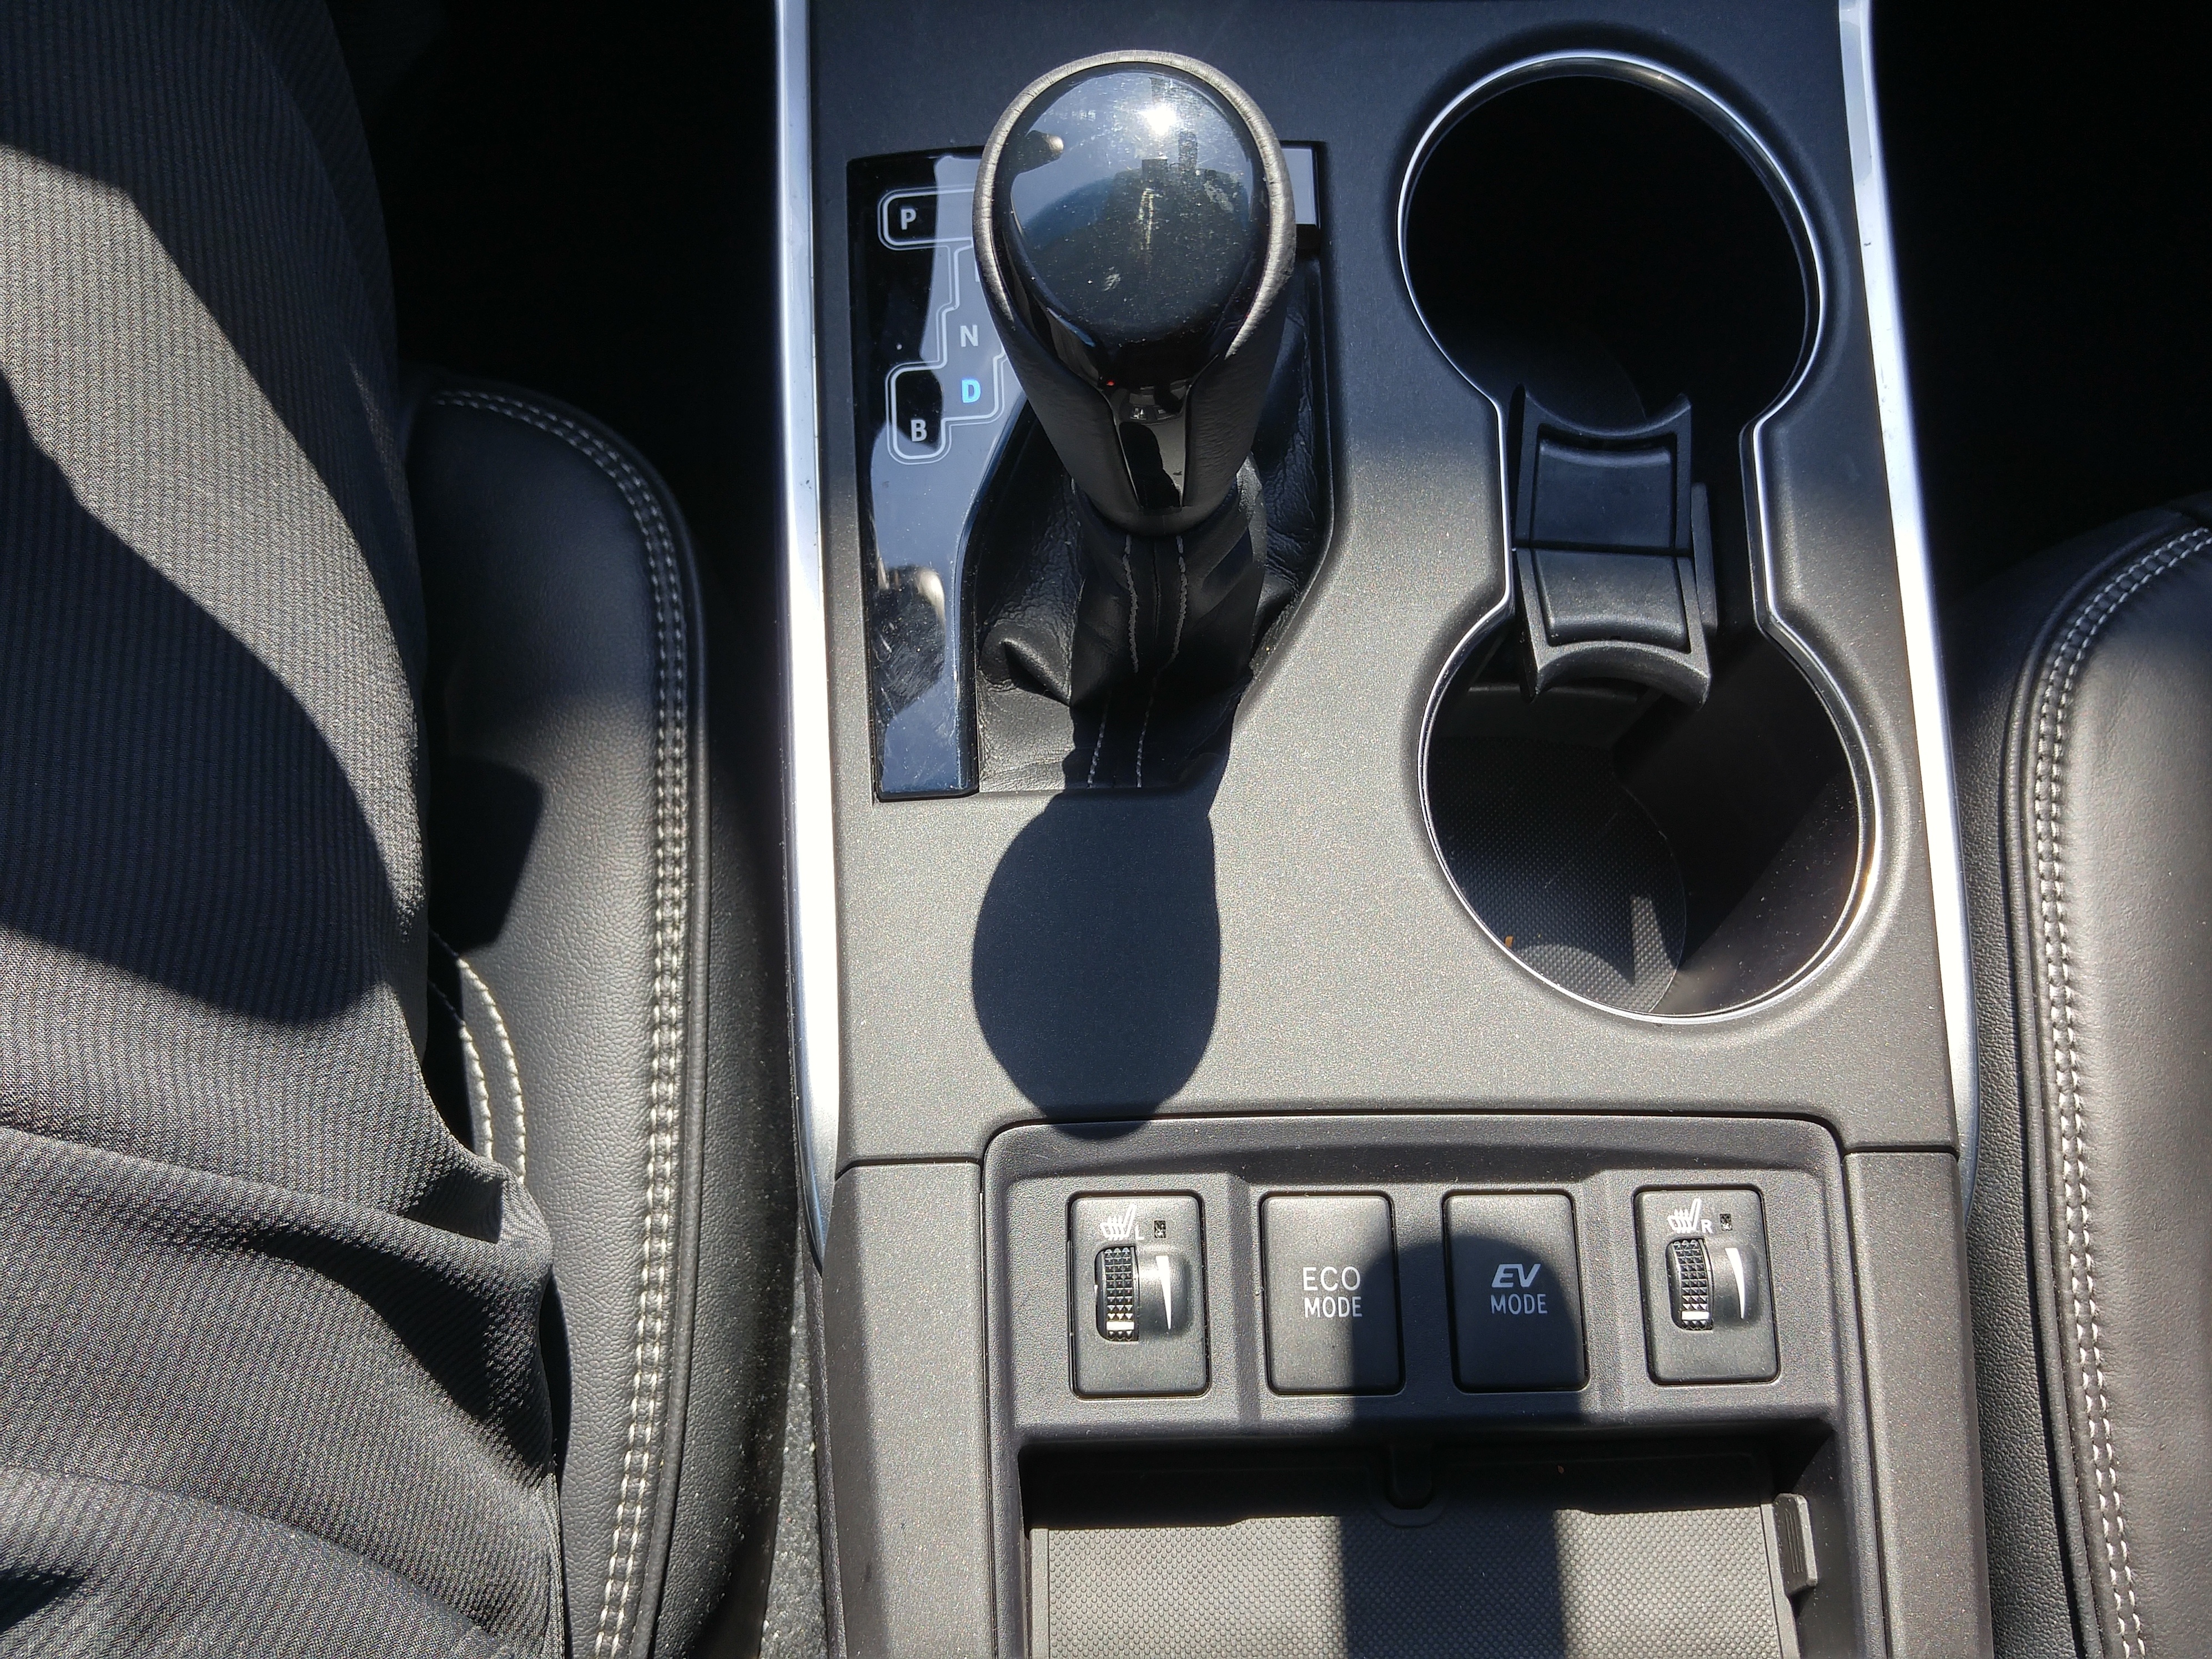
car, wheel, vehicle, steering wheel, sedan, toyota, bmw, gearbox, sport utility vehicle, land vehicle, automobile make, automotive exterior, compact car, luxury vehicle, family car, executive car